Zatch Bell! season 2

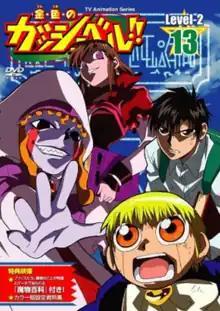
The cover of the thirteenth DVD compilation for season two of "Konjiki no Gash Bell!!" released by Shogakukan on April 19, 2006.

The second season, titled level 2, of the "Zatch Bell!" anime series was directed by Tetsuji Nakamura and Yukio Kaizawa and produced by Toei Animation. Based on the manga series by Makoto Raiku, the season follows the Mamodo Zatch Bell and his human partner Kiyo Takamine as they stand against the devious Mamodo Zofis and a legion of past-generation Mamodo. The second season of the TV series, known formally as , ran from April 4, 2004, to March 27, 2005, on Fuji TV. The season adapts volumes 11 through 18 of the manga, and features several self-contained story arcs and an episode special.